William M. Tweed

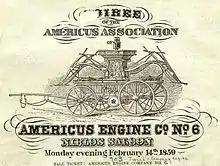
Ticket to an 1859 "soiree" to benefit Tweed's Americus Engine Co.

Tweed became a member of the Odd Fellows and the Masons, and joined a volunteer fire company, Engine No. 12. In 1848, at the invitation of state assemblyman John J. Reilly, he and some friends organized the Americus Fire Company No. 6, also known as the "Big Six", as a volunteer fire company, which took as its symbol a snarling red Bengal tiger from a French lithograph, a symbol which remained associated with Tweed and Tammany Hall for many years. At the time, volunteer fire companies competed vigorously with each other; some were connected with street gangs and had strong ethnic ties to various immigrant communities. The competition could become so fierce, that burning buildings would sometimes be ignored as the fire companies fought each other. Tweed became known for his ax-wielding violence, and was soon elected the Big Six foreman. Pressure from Alfred Carlson, the chief engineer, got him thrown out of the crew. However, fire companies were also recruiting grounds for political parties at the time, thus Tweed's exploits came to the attention of the Democratic politicians who ran the Seventh Ward. The Seventh Ward put him up for Alderman in 1850, when Tweed was 26. He lost that election to the Whig candidate Morgan Morgans, but ran again the next year and won, garnering his first political position. Tweed then became associated with the "Forty Thieves", the group of aldermen and assistant aldermen who, up to that point, were known as some of the most corrupt politicians in the city's history.